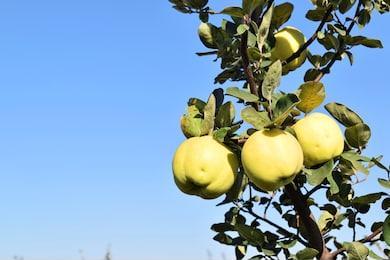
Label: quince